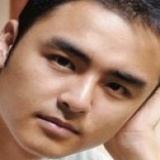
diễn viên Minh Đạo